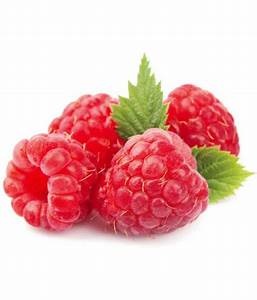
Label: raspberry